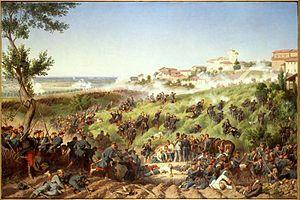
Henri Félix Emmanuel Philippoteaux, né à Paris le 3 avril 1815 et mort dans la même ville le 8 novembre 1884, est un peintre et illustrateur français.